Burton Weisbrod

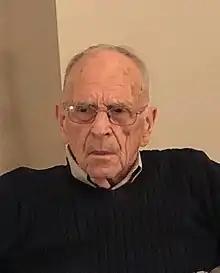
Burton Weisbrod, 2022

Burton A. Weisbrod (born February 13, 1931, in Chicago, Illinois) is an American economist who pioneered the theory of option value, and the theory of why voluntary nonprofit organizations exist. He also developed the methodology for valuing voluntary labor. He advanced methods for benefit-cost analysis of public policy by recognizing the roles of externality effects and collective public goods in program evaluation. He applied those methods to the fields of education, health care, poverty, public interest law, and nonprofit organization. Over a career of fifty years, he published 16 books and over 200 scholarly articles. He is currently the Cardiss Collins Professor of Economics Emeritus and a Fellow of the Institute for Policy Research at Northwestern University.